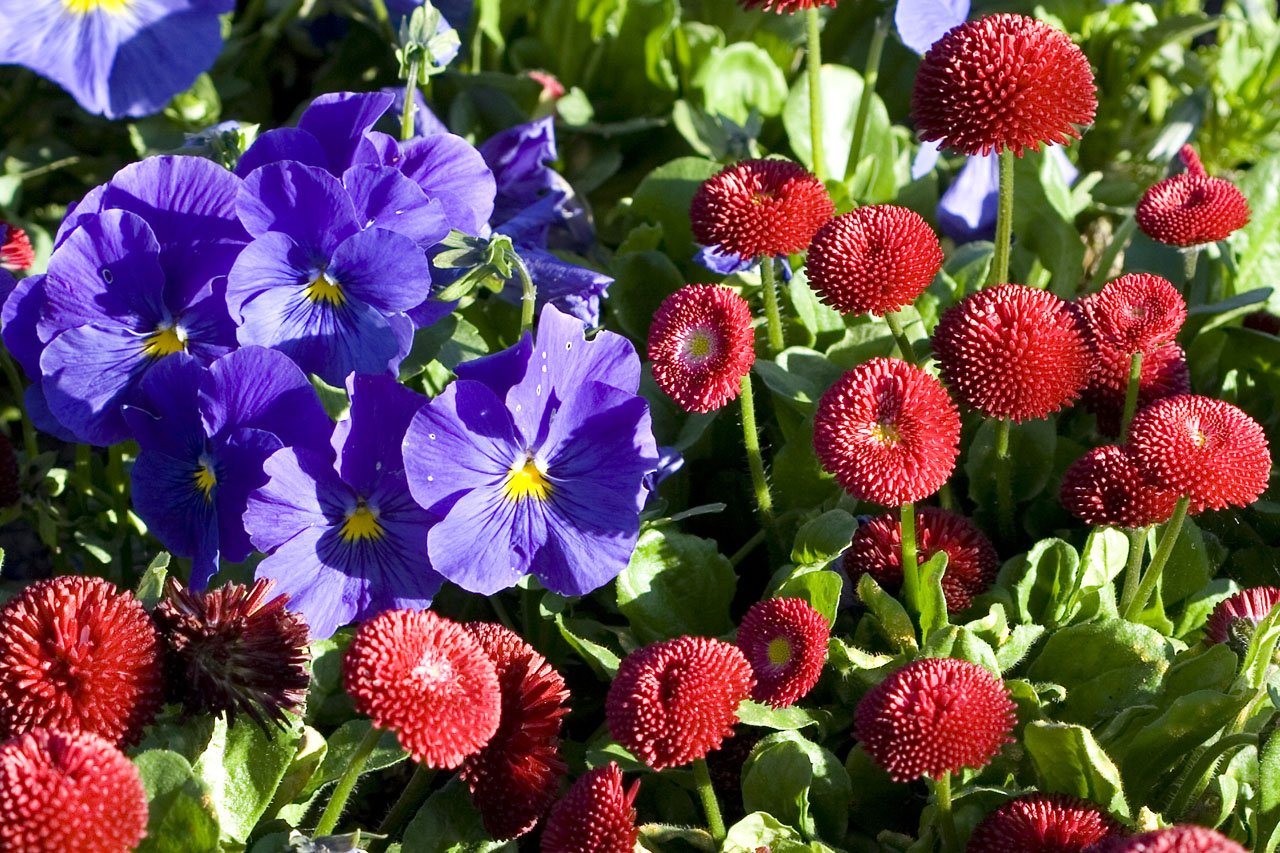
nature, blossom, light, plant, flower, purple, petal, bloom, floral, daisy, spring, green, red, produce, park, garden, flora, pansy, flowering plant, daisy family, annual plant, land plant